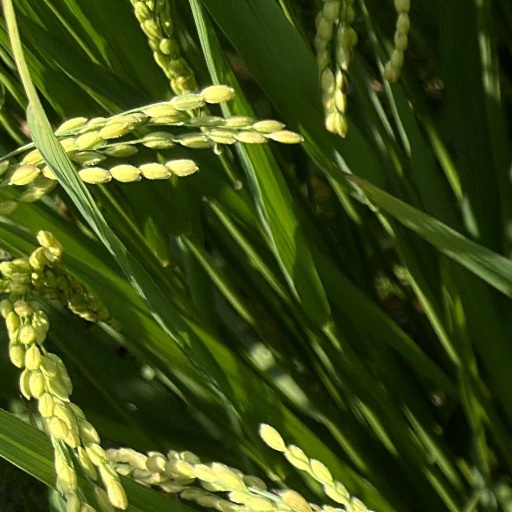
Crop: rice